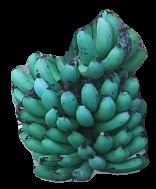
Variety: pachbale
Grade: grade3